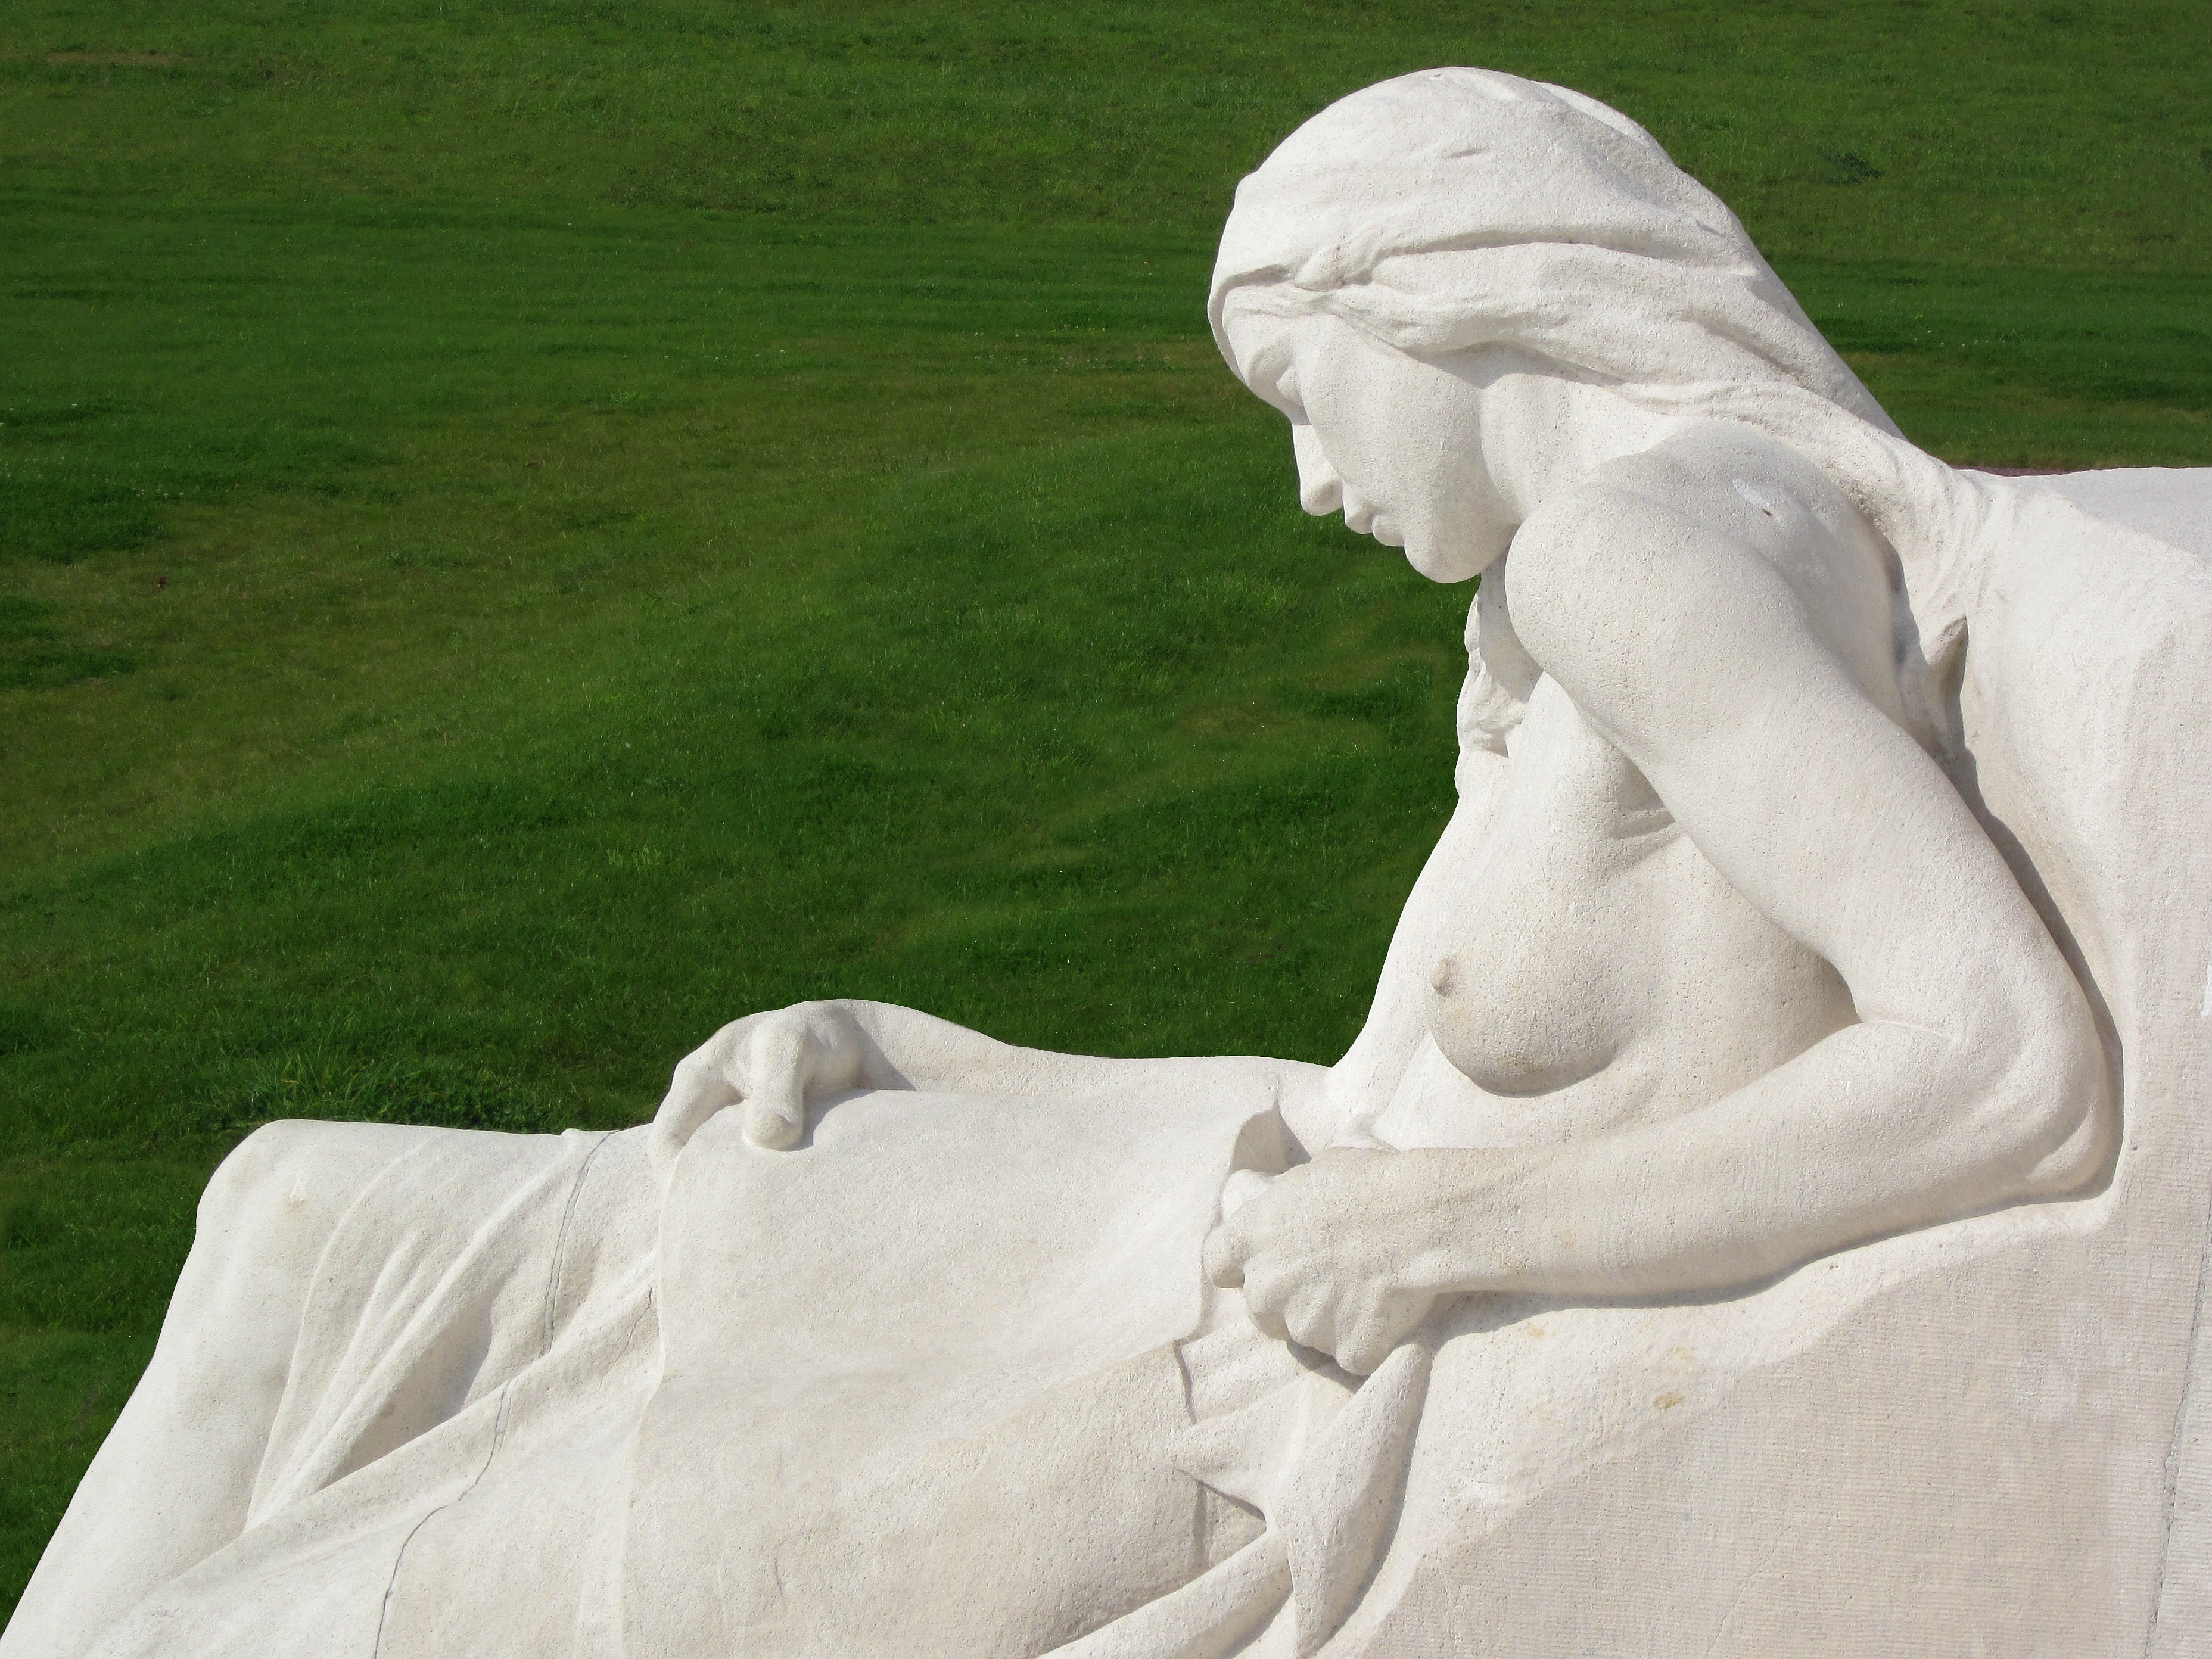
sand, white, monument, france, statue, sculpture, memorial, war, art, canadian, normandy, first, veterans, vimy, stone carving, arras, vimy monument, vimy ridge, human positions, classical sculpture